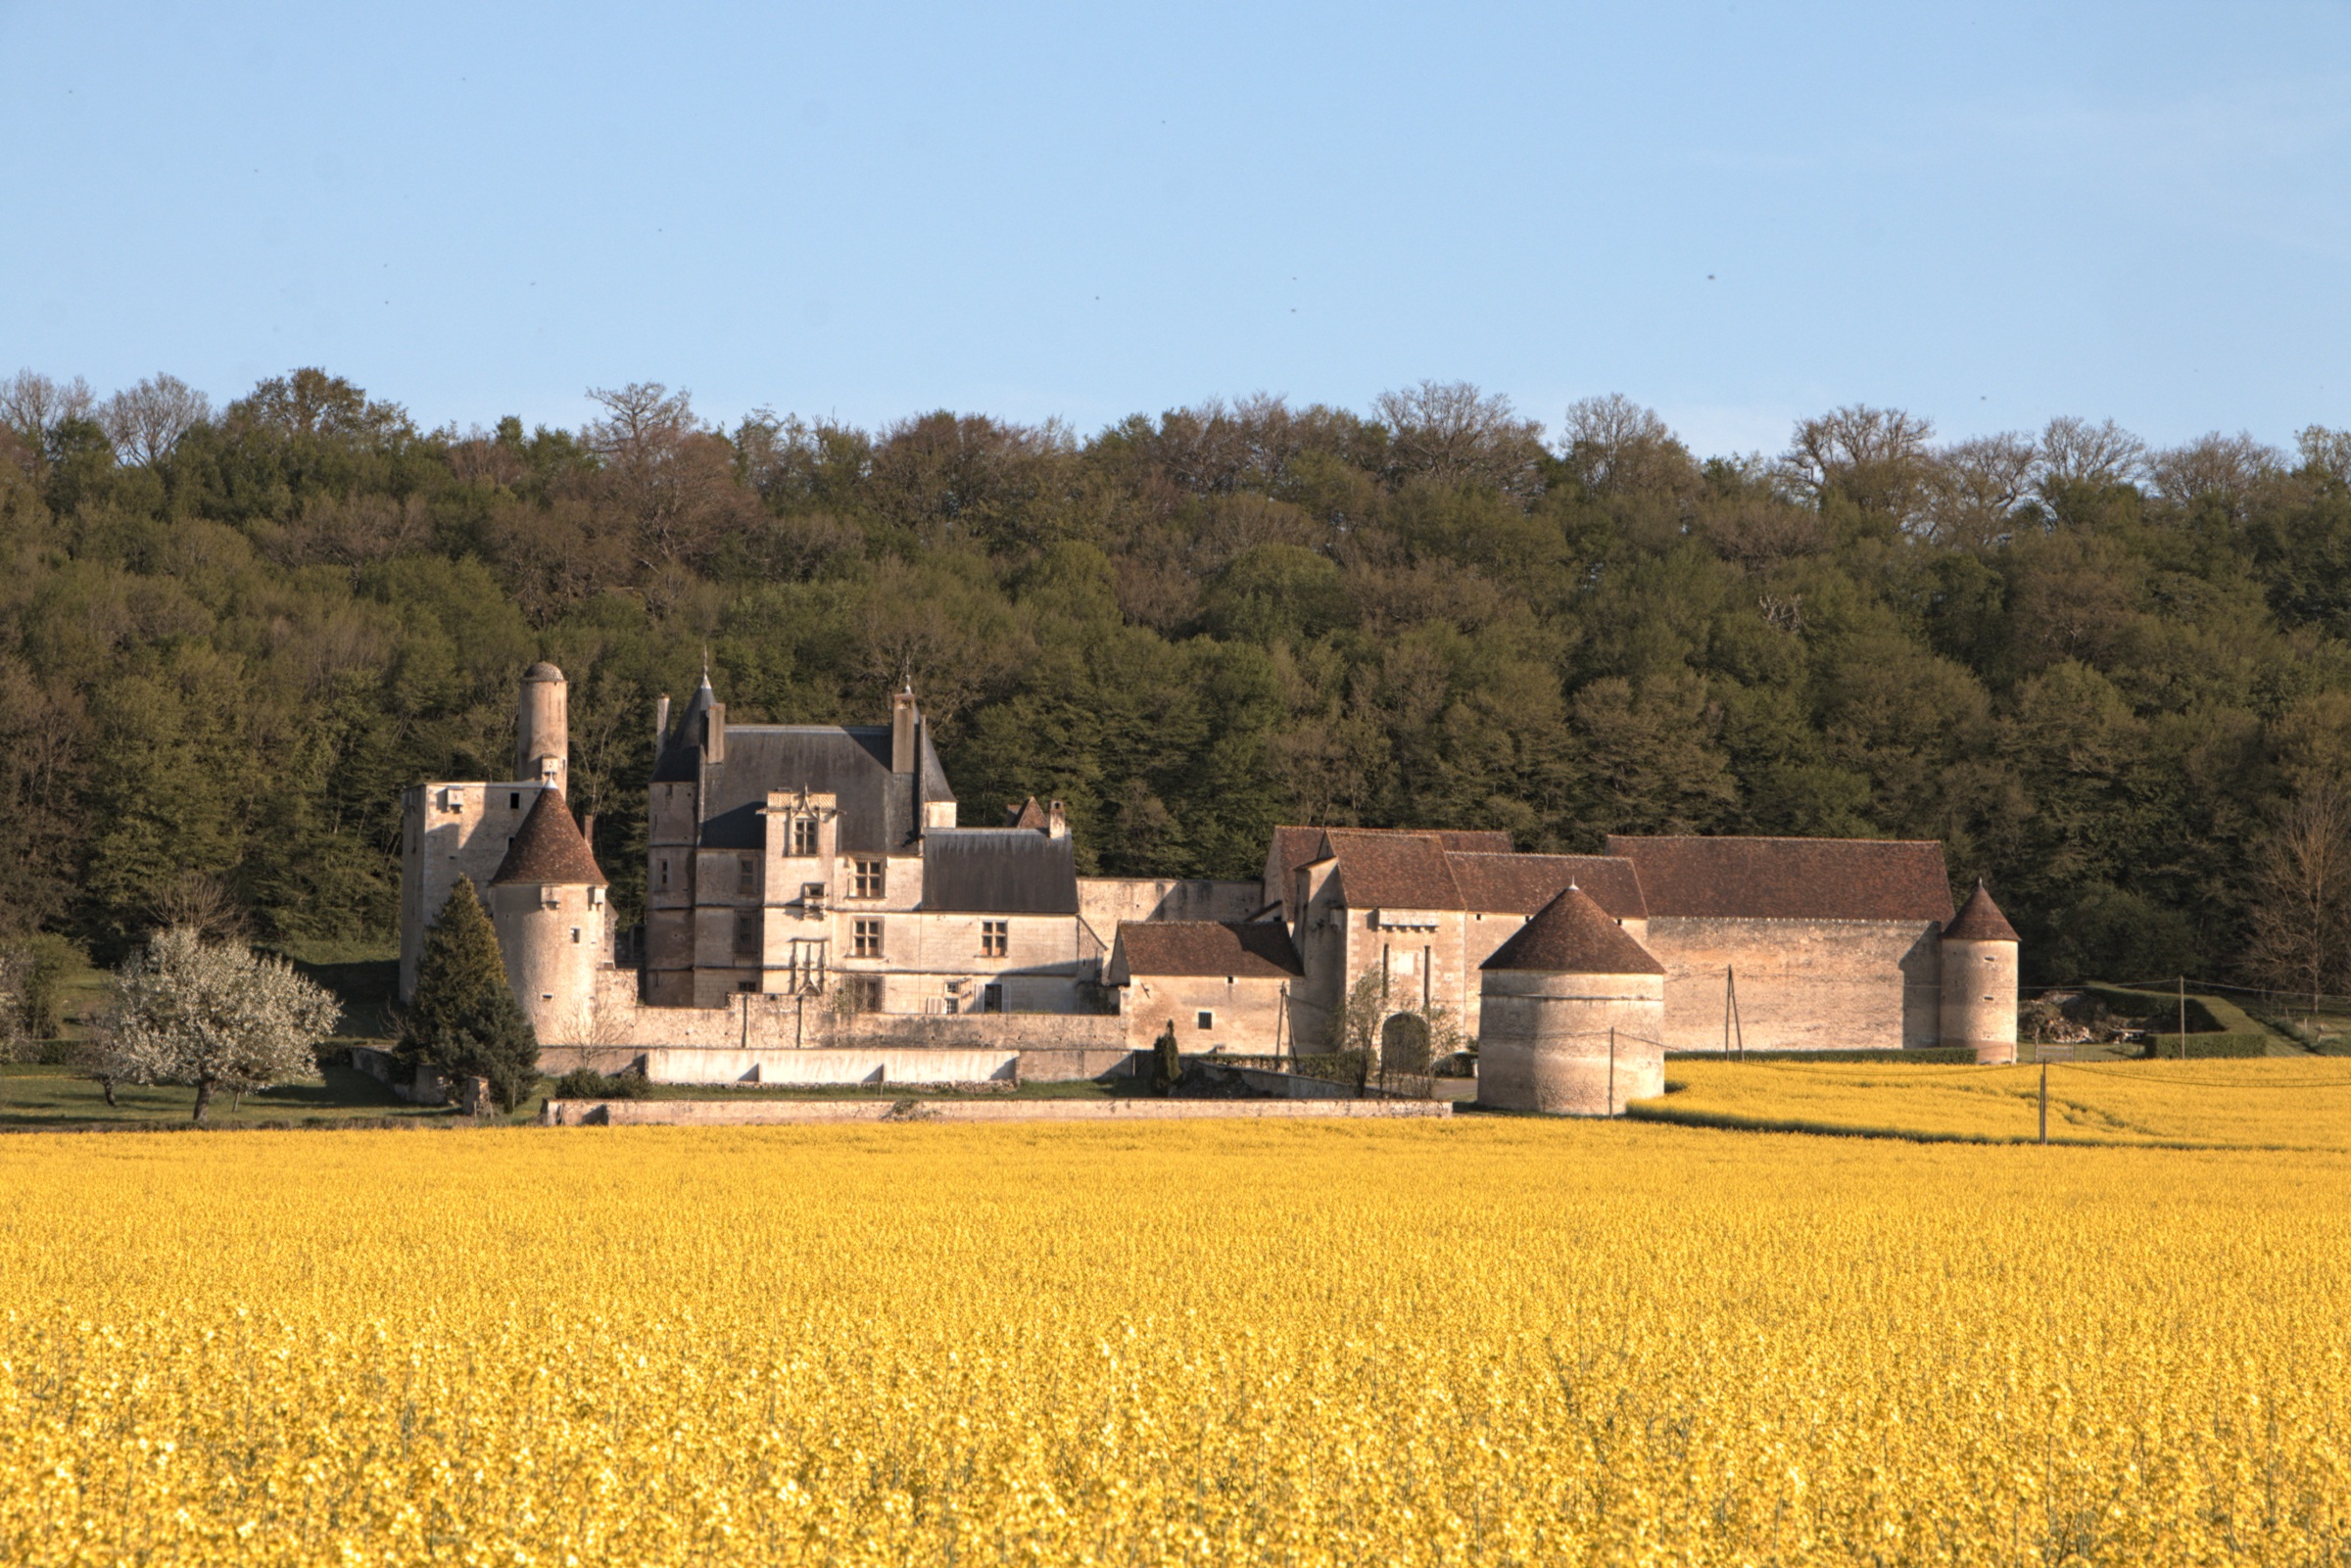
architecture, sky, field, farm, prairie, building, old, france, harvest, crop, castle, blue, agriculture, plain, houses, picturesque, culture, ecosystem, rural area, burgundy, fortifications, the nivernais canal, yonne, grass family